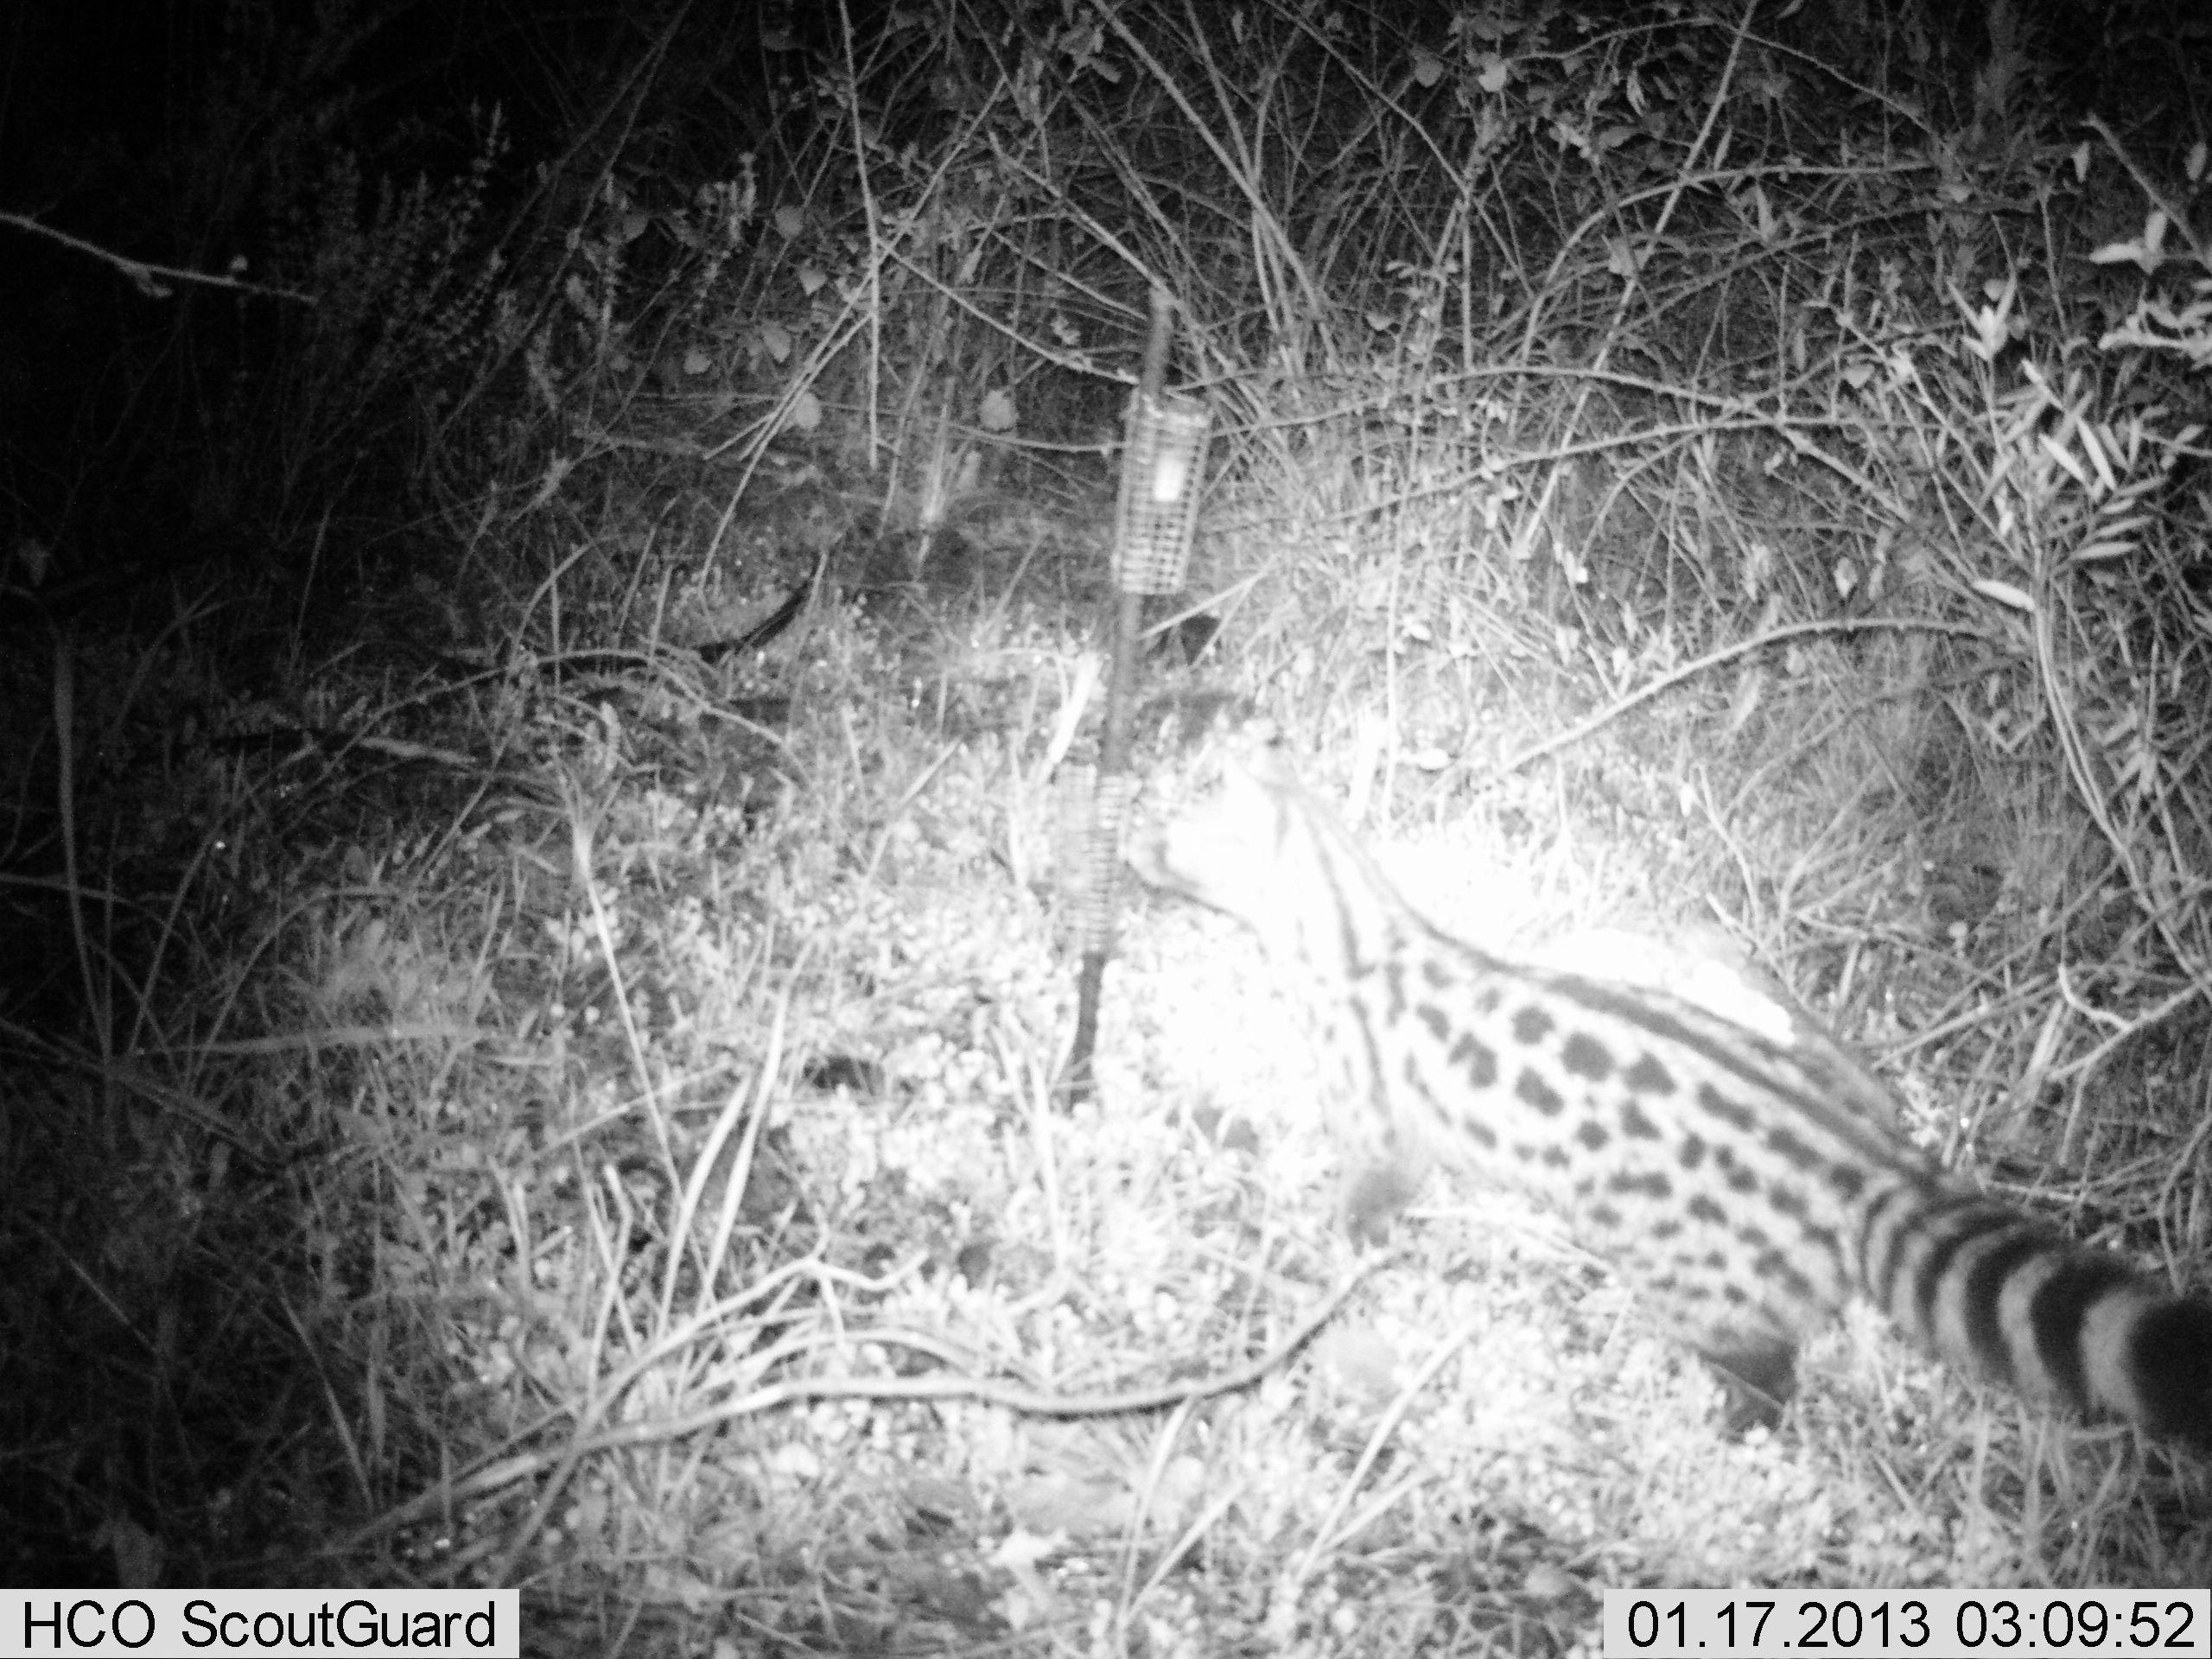
Species: Genetta genetta